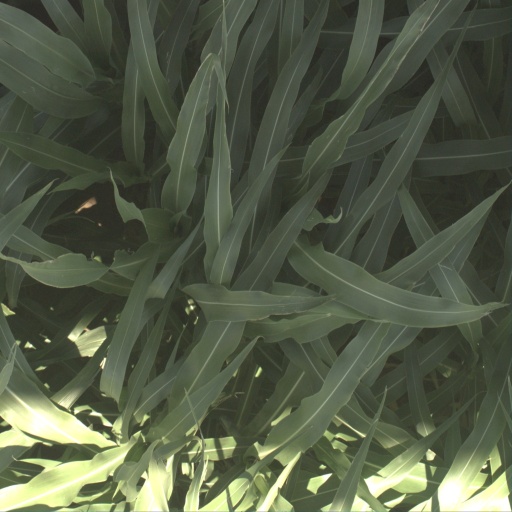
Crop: sorghum